Poland–United States relations

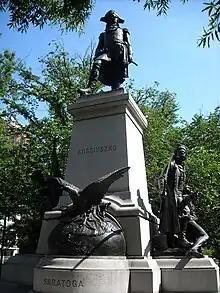
Kosciuszko statue in Lafayette Park, Washington, DC

Official relations between Poland and the United States on a diplomatic level were initiated in 1919 after Poland had established itself as a republic after 123 years of being under foreign rule from the Partitions of Poland. However, ties with the United States date back to the 17th century, when the Polish–Lithuanian Commonwealth was one of Europe's largest powers, and many Poles immigrated to the Thirteen Colonies. During the American Revolutionary War, the Polish military commanders Tadeusz Kościuszko and Casimir Pułaski contributed greatly to the Patriot cause, with Kościuszko becoming a national hero in America.